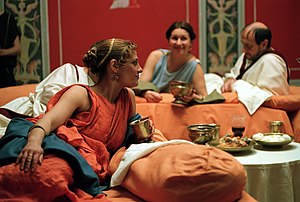
Triclinium / Galleri
Triclinium var hos